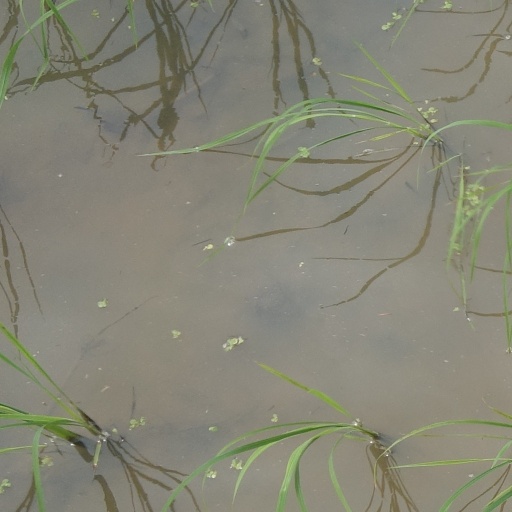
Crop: rice